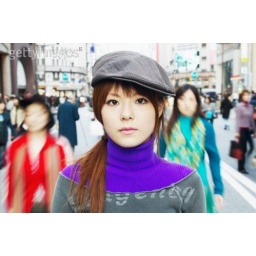
Really funky girl in blue T-collar